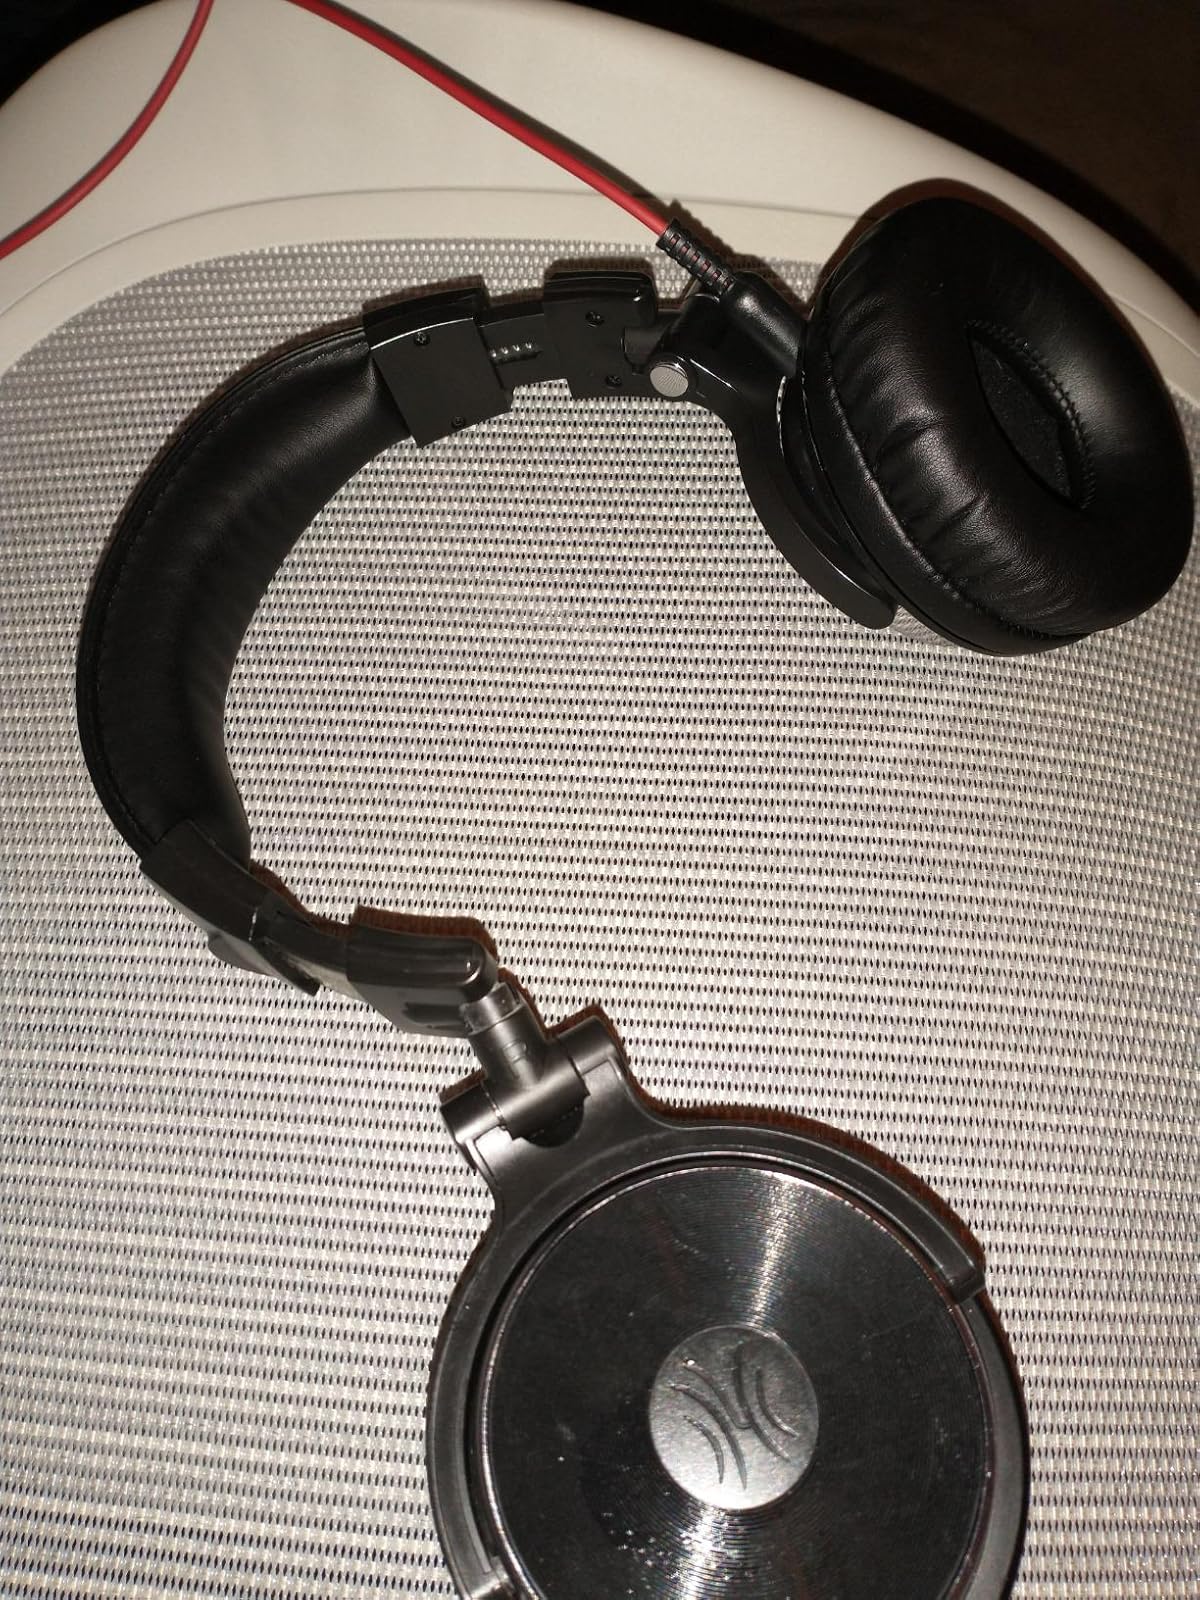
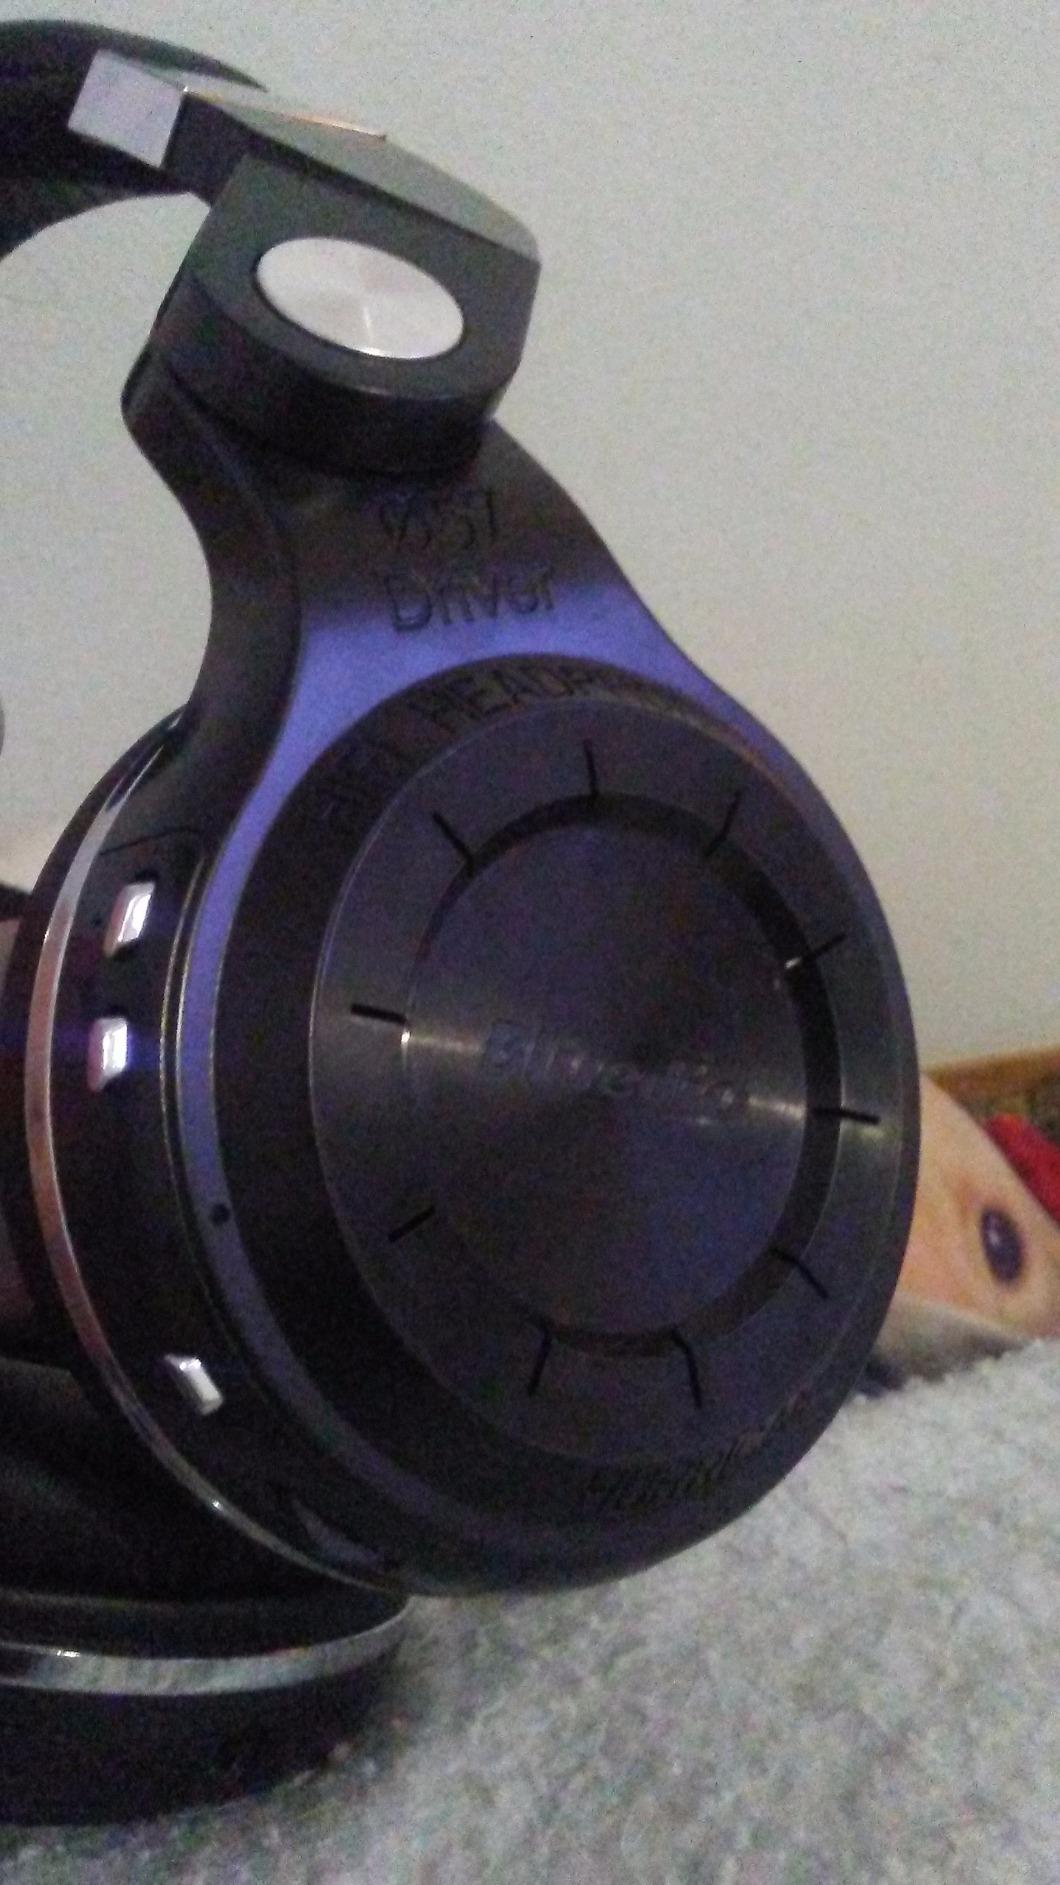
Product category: headphones
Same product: no